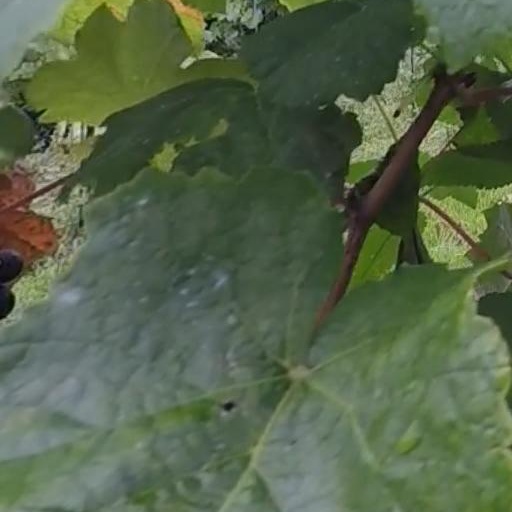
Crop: grape